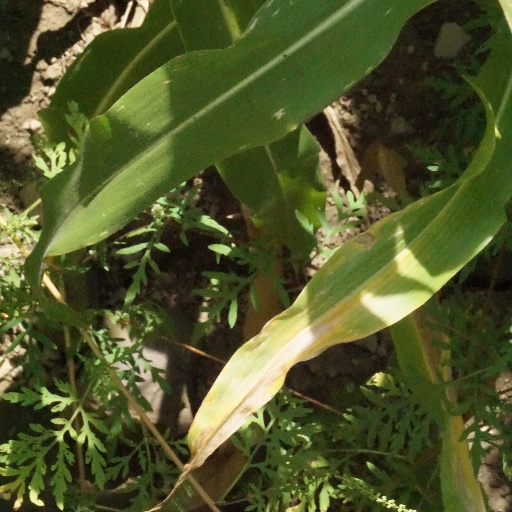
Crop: maize; corn